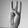
ASL letter: W